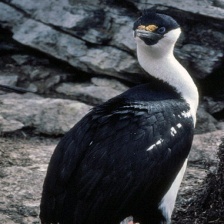
Species: IMPERIAL SHAQ
Scientific name: LEUCOCARBO ATRICEPS